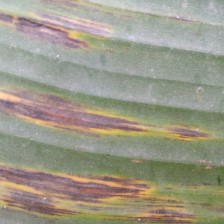
Label: sigatoka